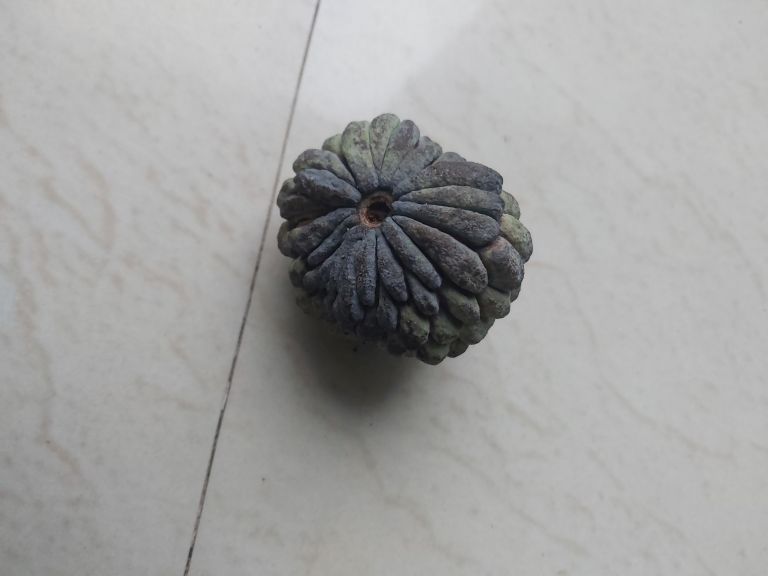
Disease label: Blank Canker